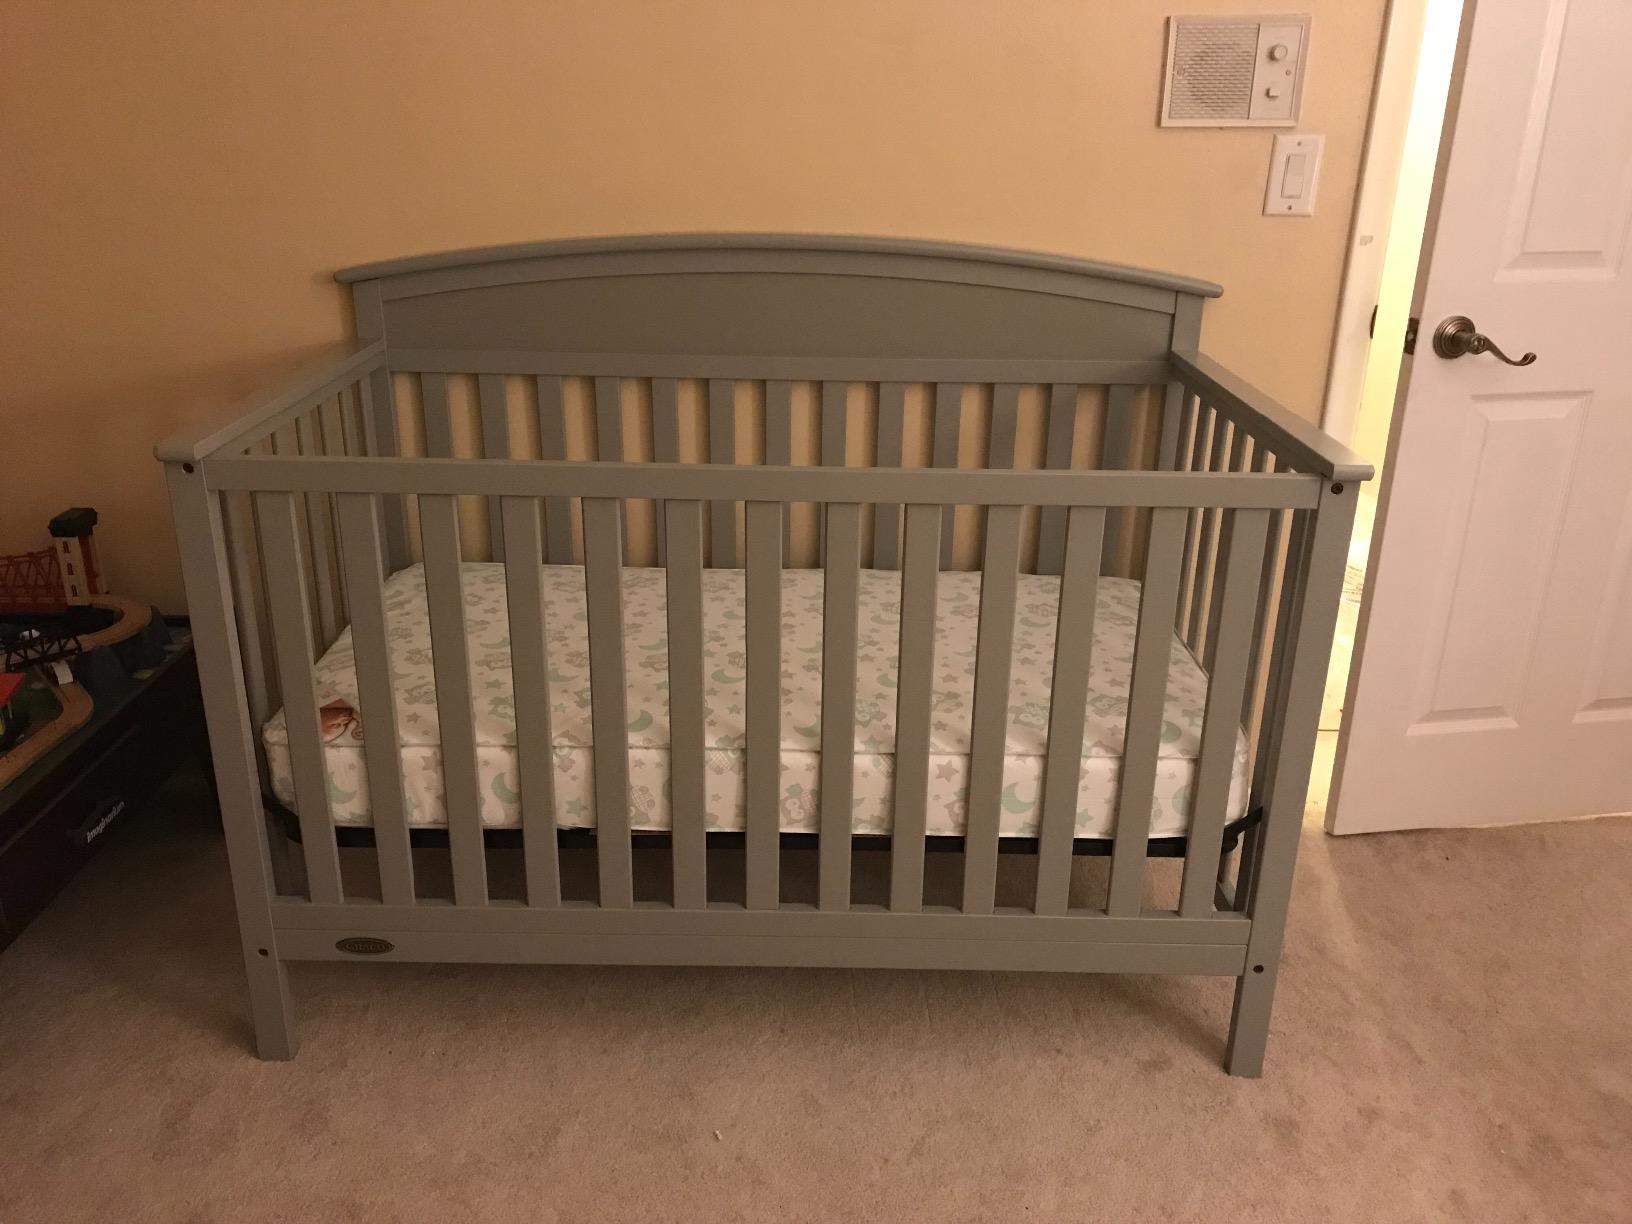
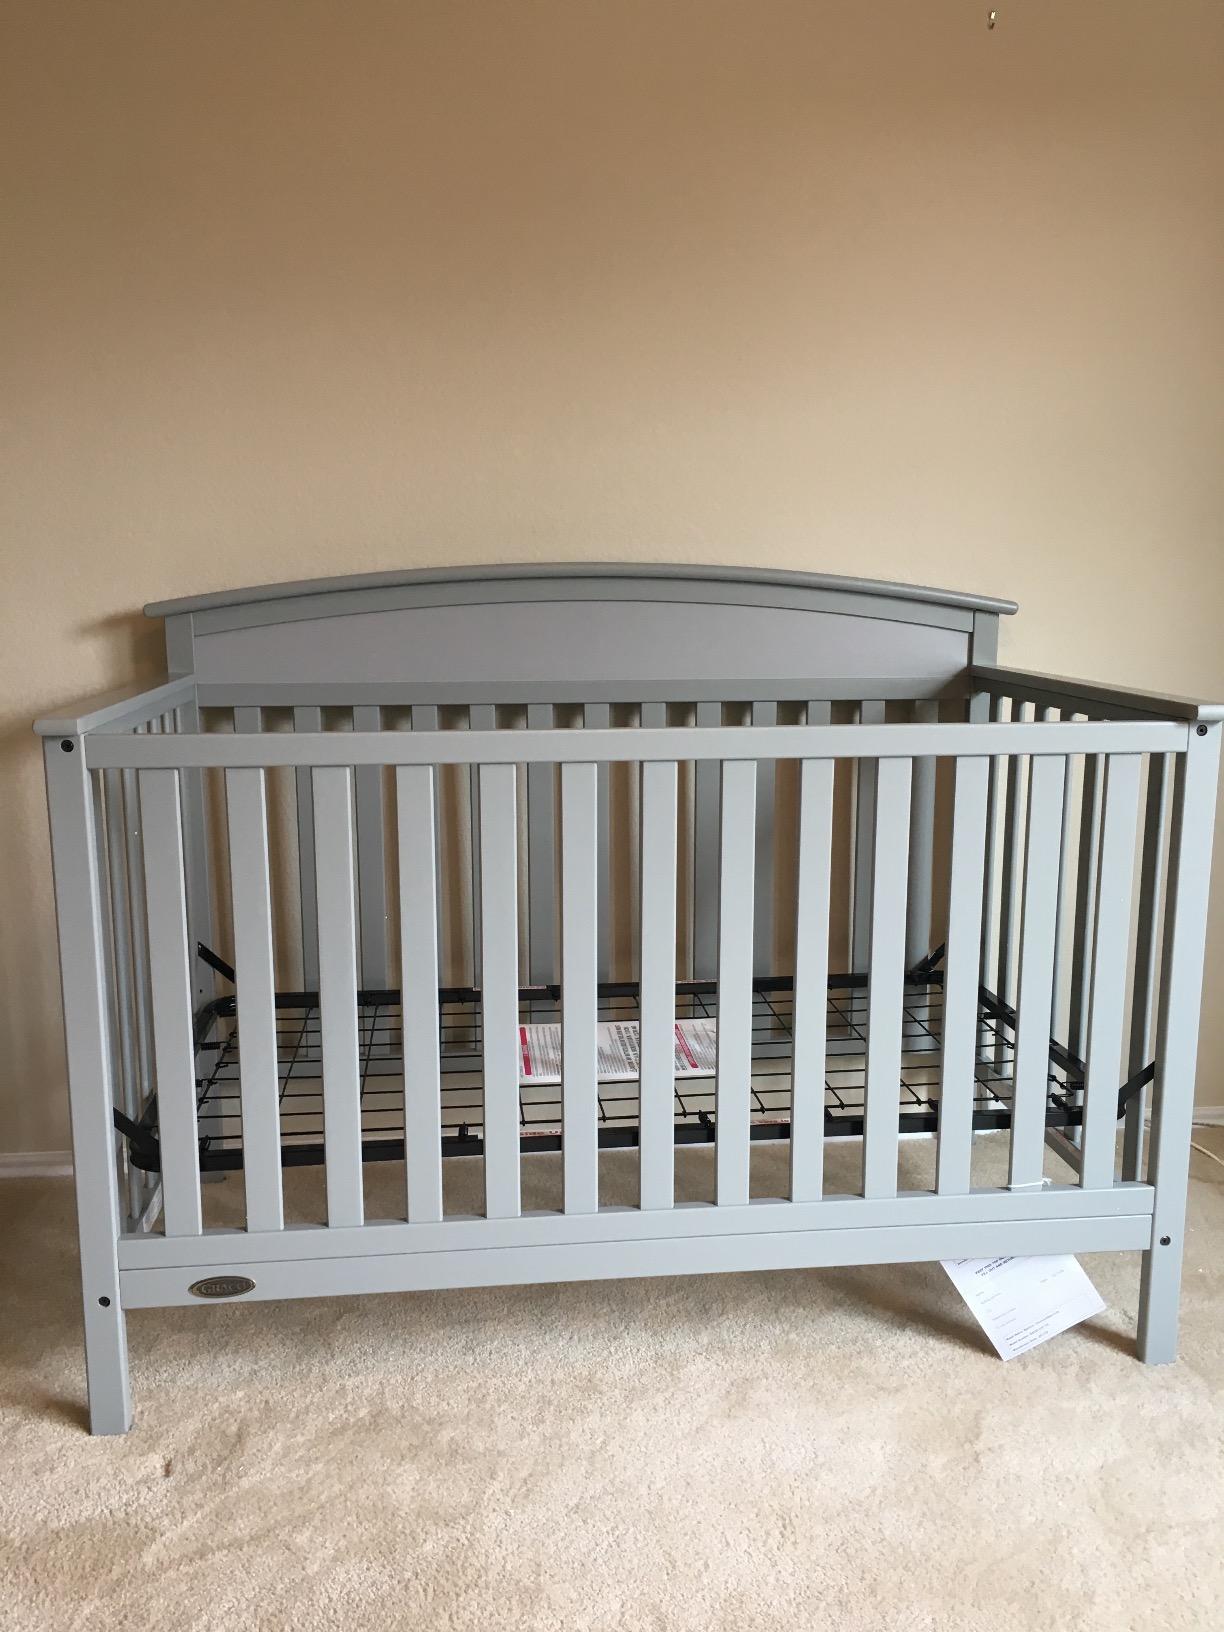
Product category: products_crib
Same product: yes